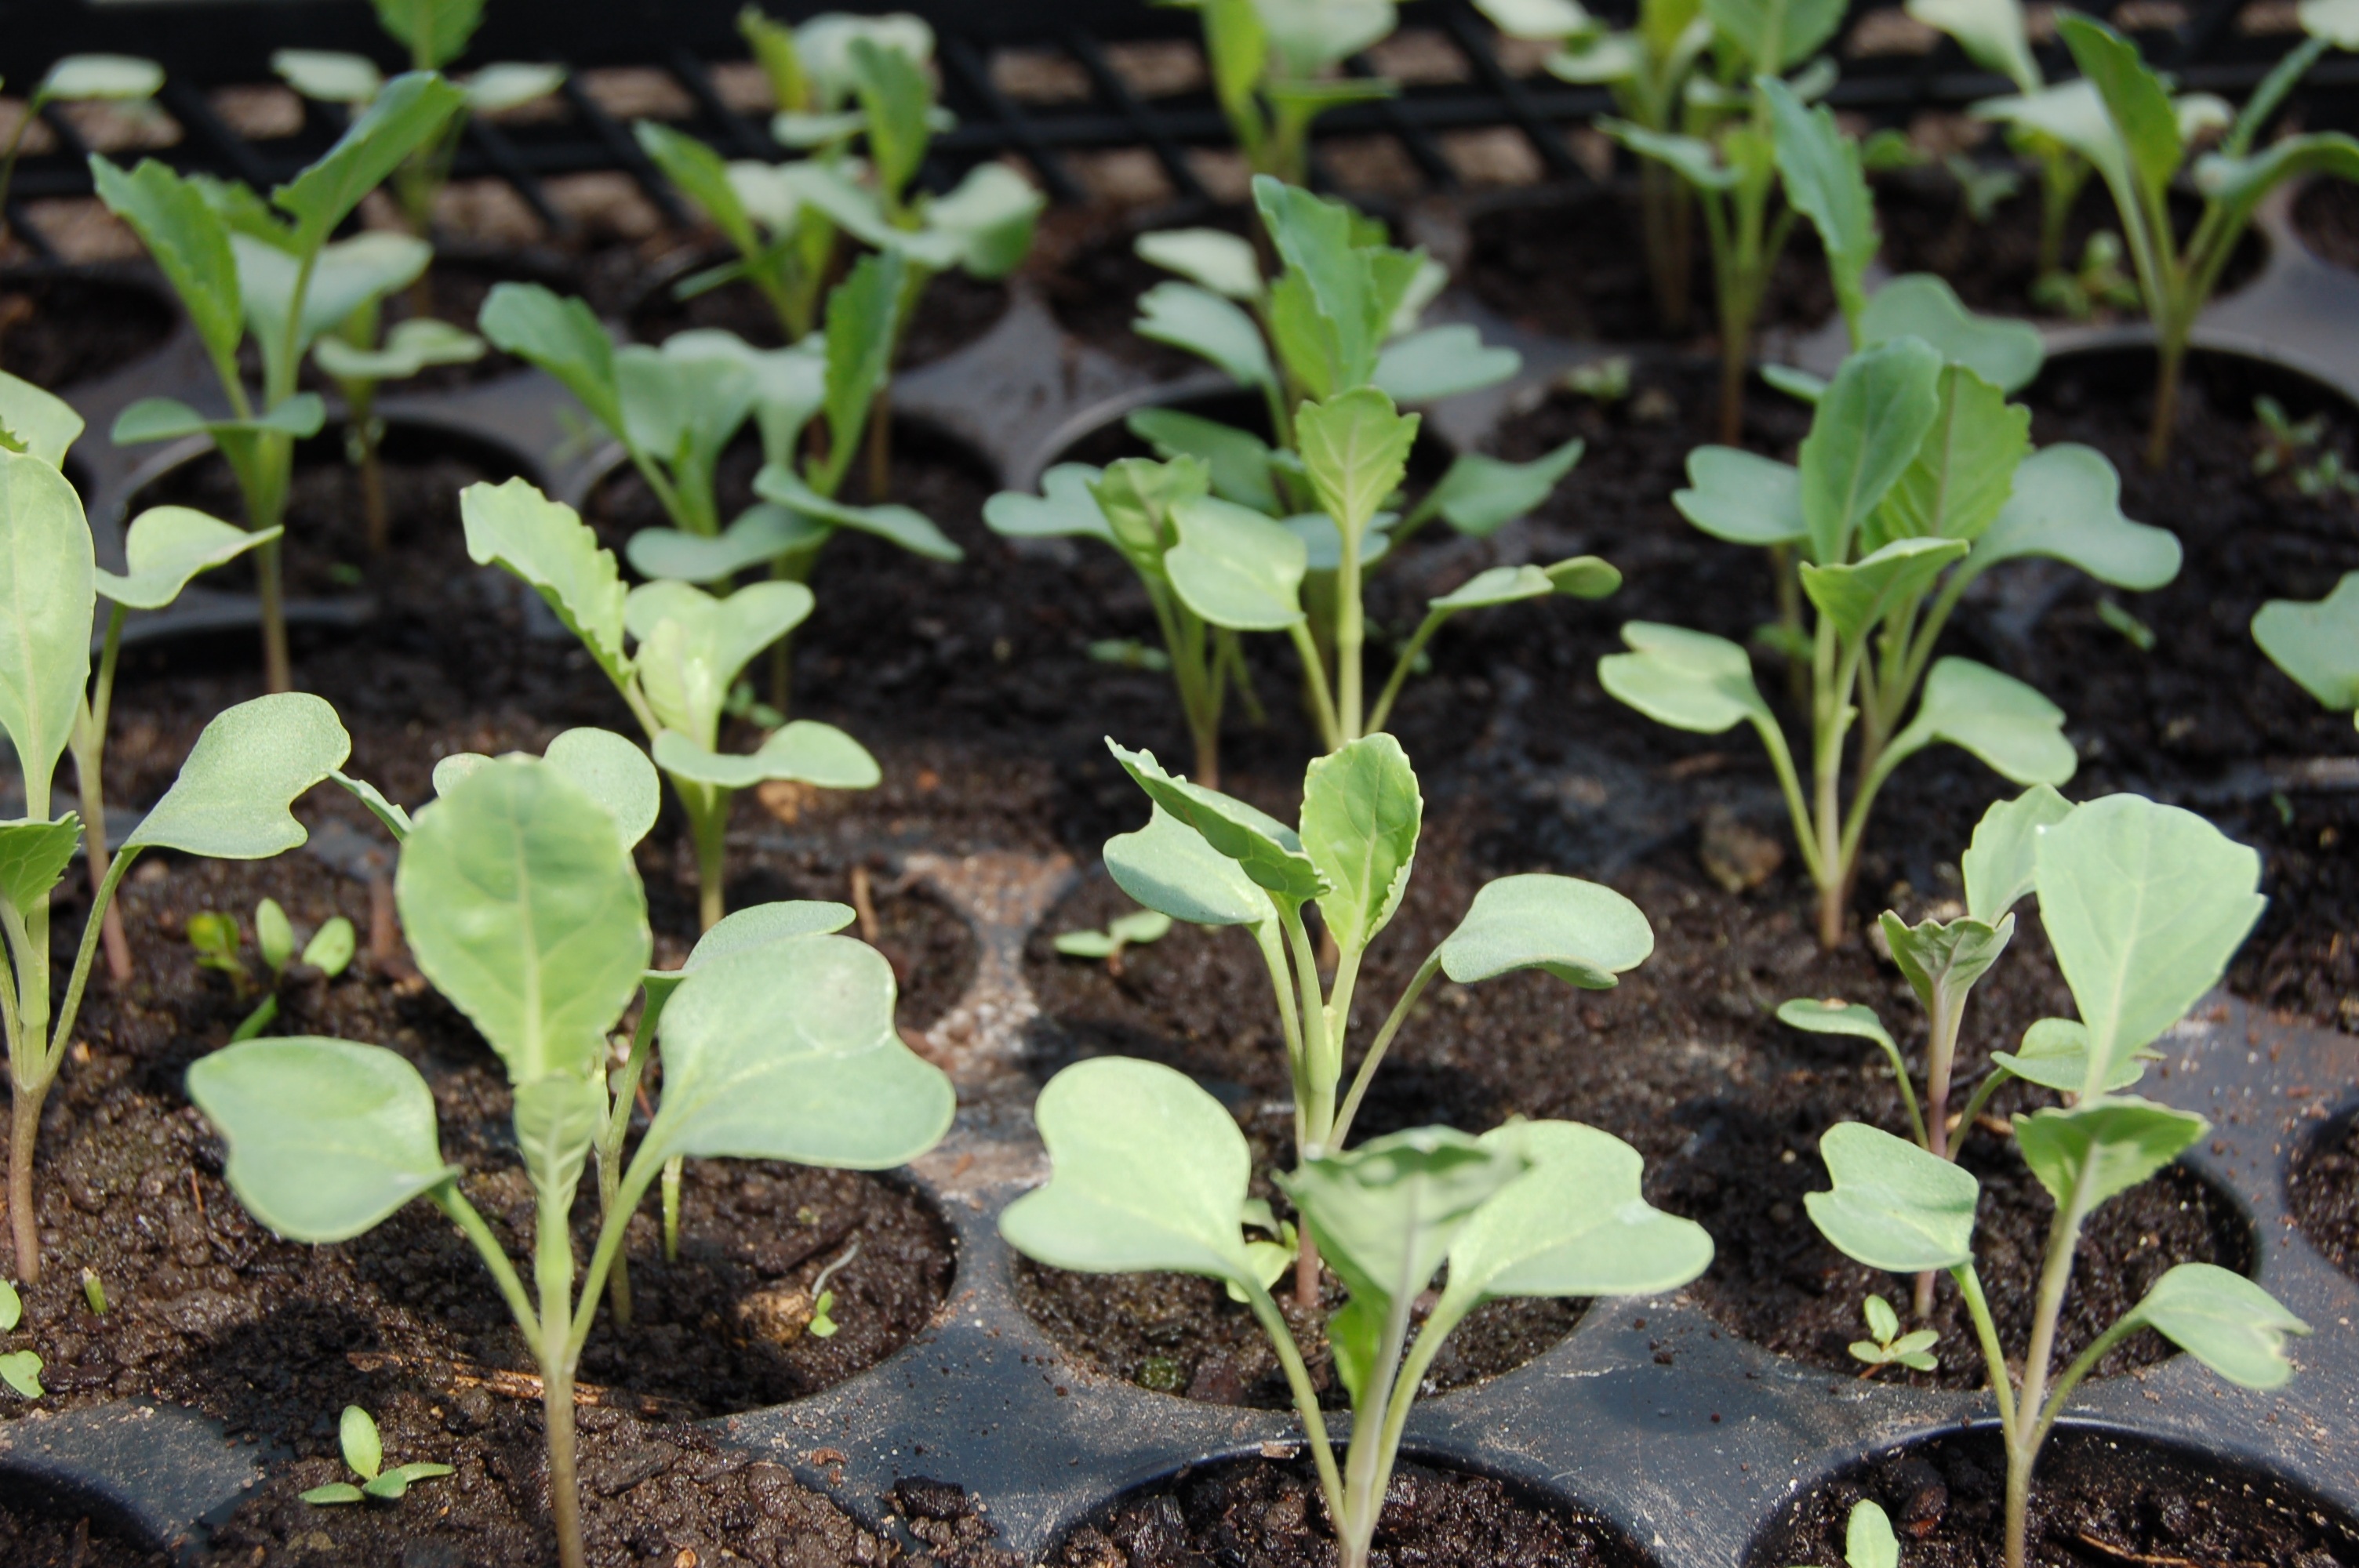
plant, flower, food, green, herb, produce, vegetable, crop, soil, agriculture, garden, plants, seedling, why, cabbage, arum, flowering plant, from the garden, annual plant, land plant, leaf vegetable